Armide (Lully)

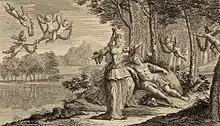
Scene from act II, engraving from a score, 1700

Roughly eight decades following Monteverdi's "L'Orfeo", Jean-Baptiste Lully produced "Armide" with his longtime collaborator, playwright Jean-Philippe Quinault. Together they had developed the "tragédie en musique," or "tragédie lyrique," which served as a new form of opera that combined elements of classical French drama with ballet, the French song tradition, and a new form of recitative. "Armide" was one of Lully's last operas and is therefore extremely developed in style.